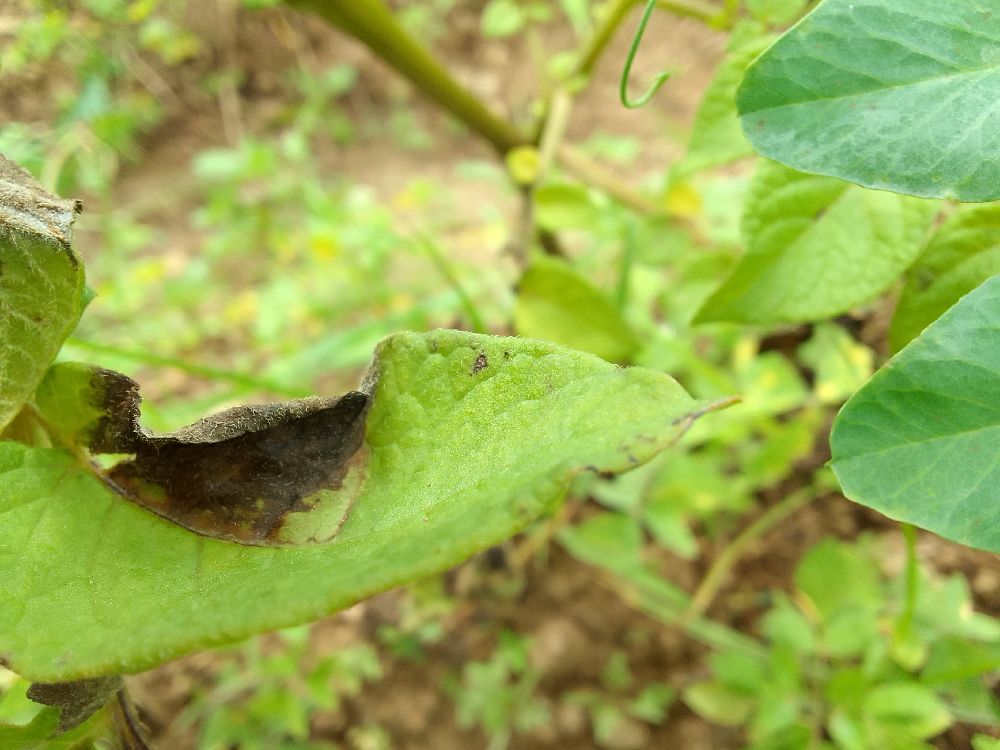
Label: Late blight